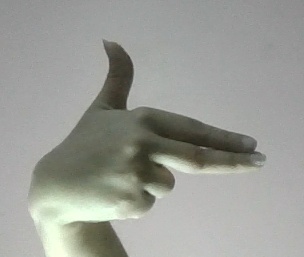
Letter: ghain